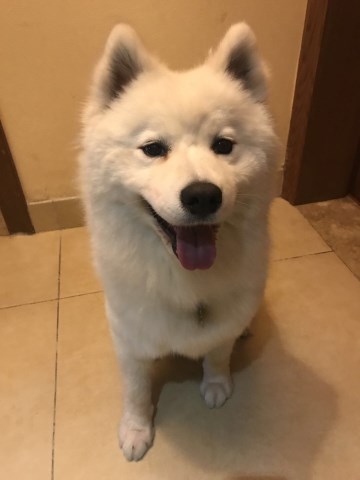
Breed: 2192-n000088-Samoyed